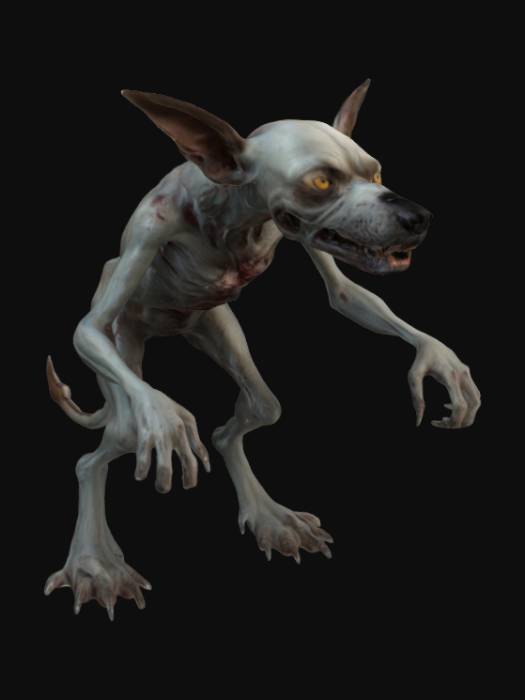
미적 점수 (1~10점): 6